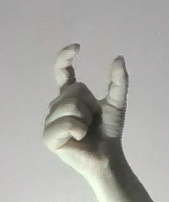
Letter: nun